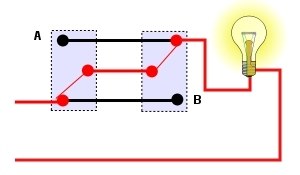
Korrespondance (el) / B-korrespondance
B-korrespondance
B-korrespondance (el)
Korrespondancetænding gør det muligt at tænde lyset et sted, og slukke det et andet sted. Ved mange kontakter, fx i en opgang, kan anvendes kip-relæer i stedet for.